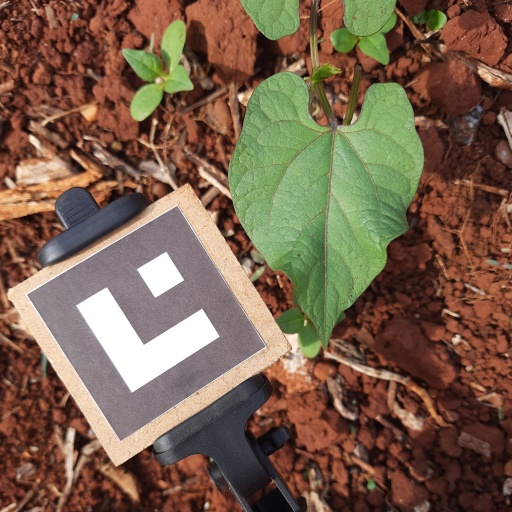
Observations: wavy surface, no eating holes, under sunlight